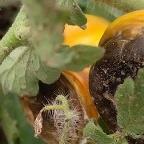
Crop: Tomato
Condition: blossom-end-rot-d